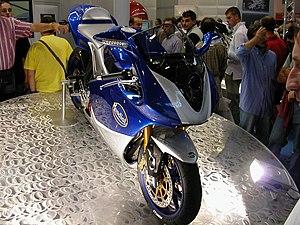
La Piega est un modèle de motocyclette du constructeur Italie FB Mondial.